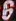
Number: 6